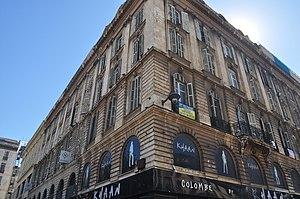
Marseille.Immeuble, 40 la Canebière
Cet article recense les monuments historiques de Marseille, en France.
L'immeuble situé au nᵒ 40 de la Canebière à Marseille est un immeuble dont les façades sont inscrites au titre des monuments historiques. Il est situé dans le 1ᵉʳ arrondissement de Marseille, en France.